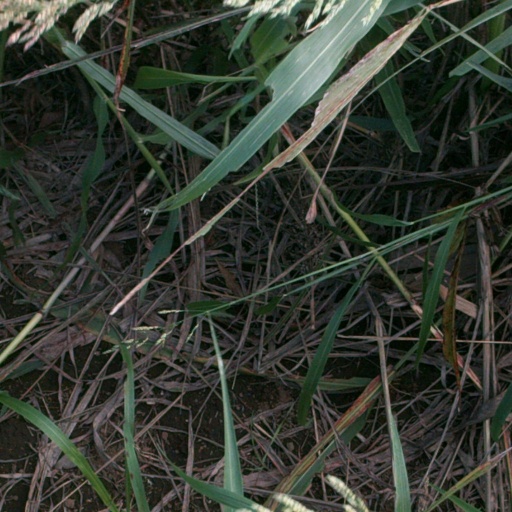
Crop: sorghum